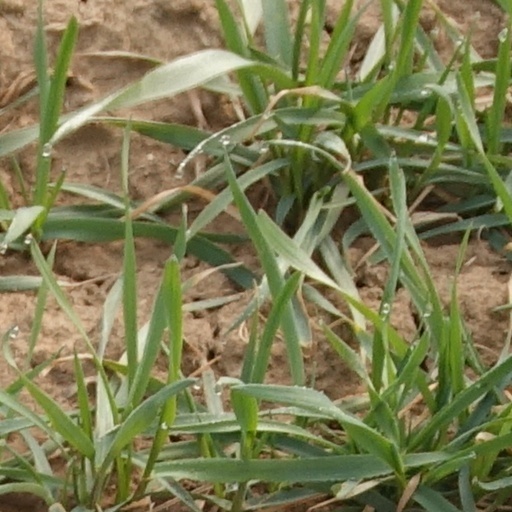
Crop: wheat